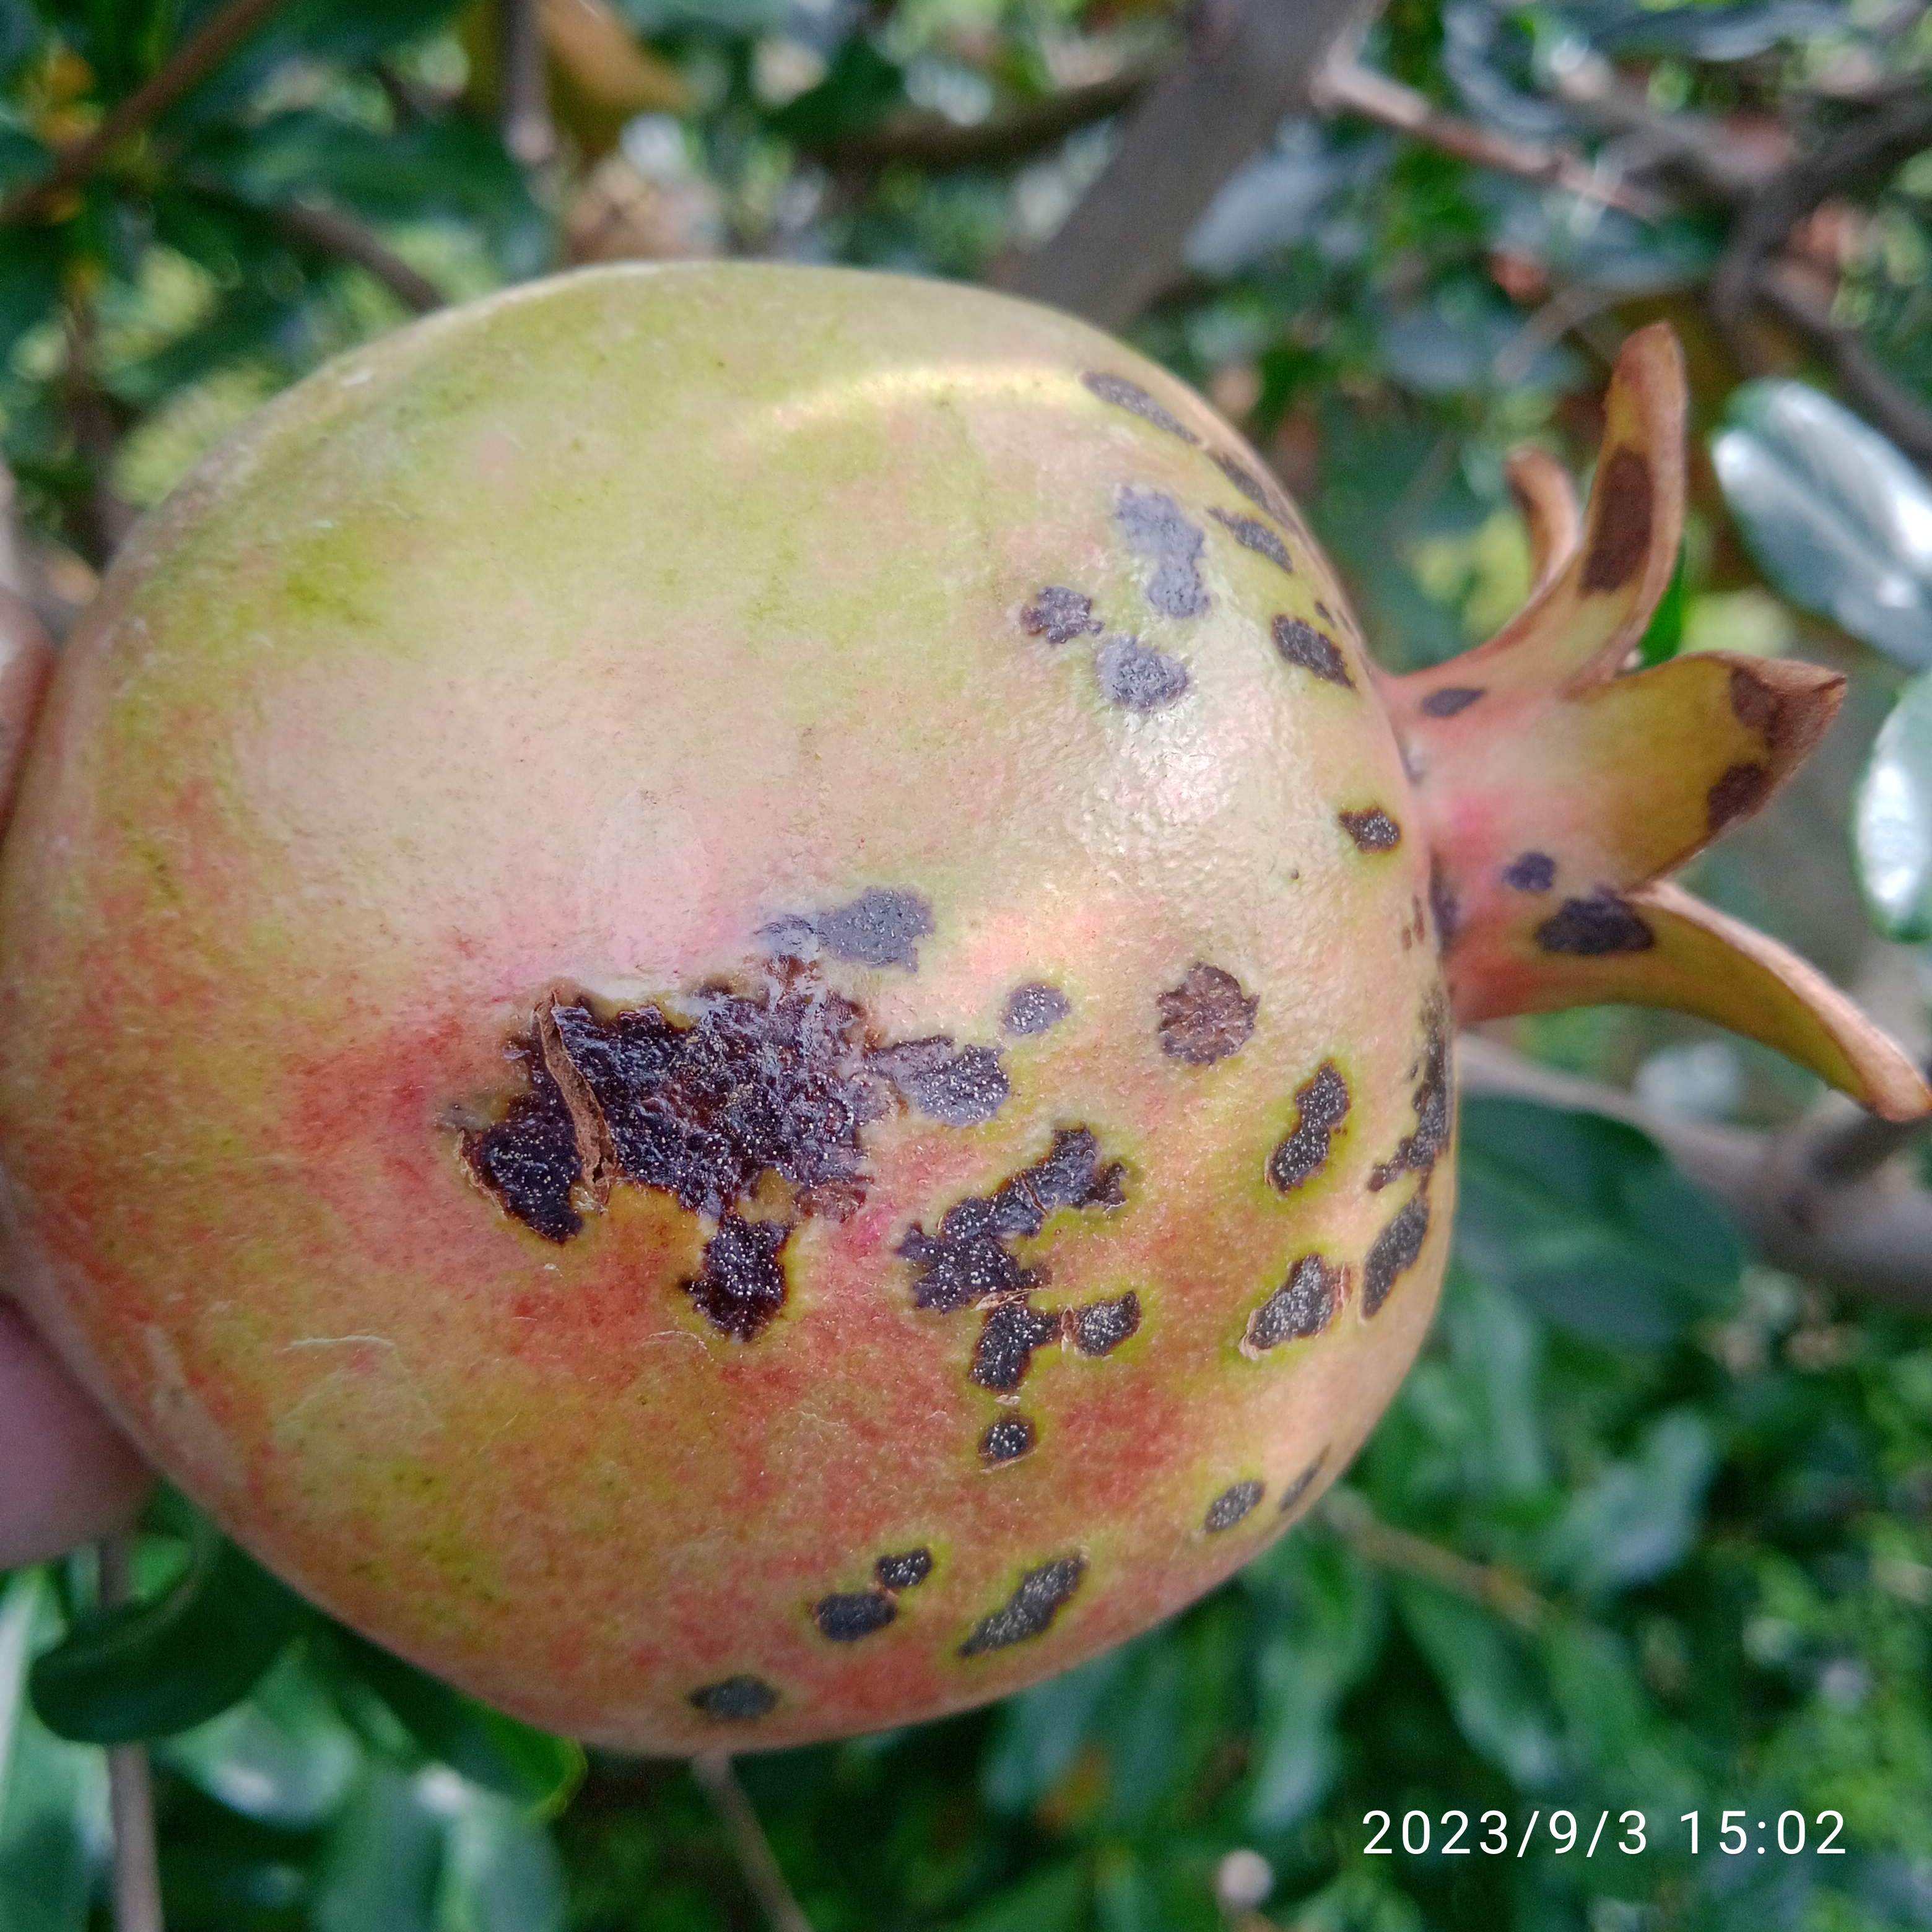
Label: Anthracnose